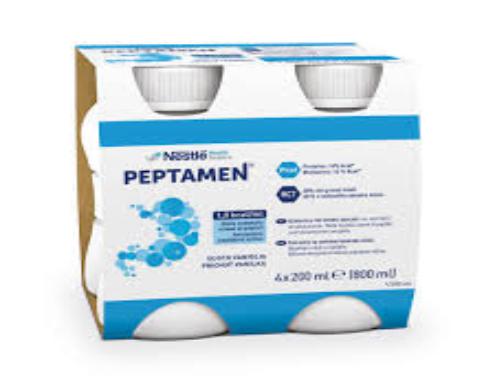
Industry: Food